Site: brandenburg
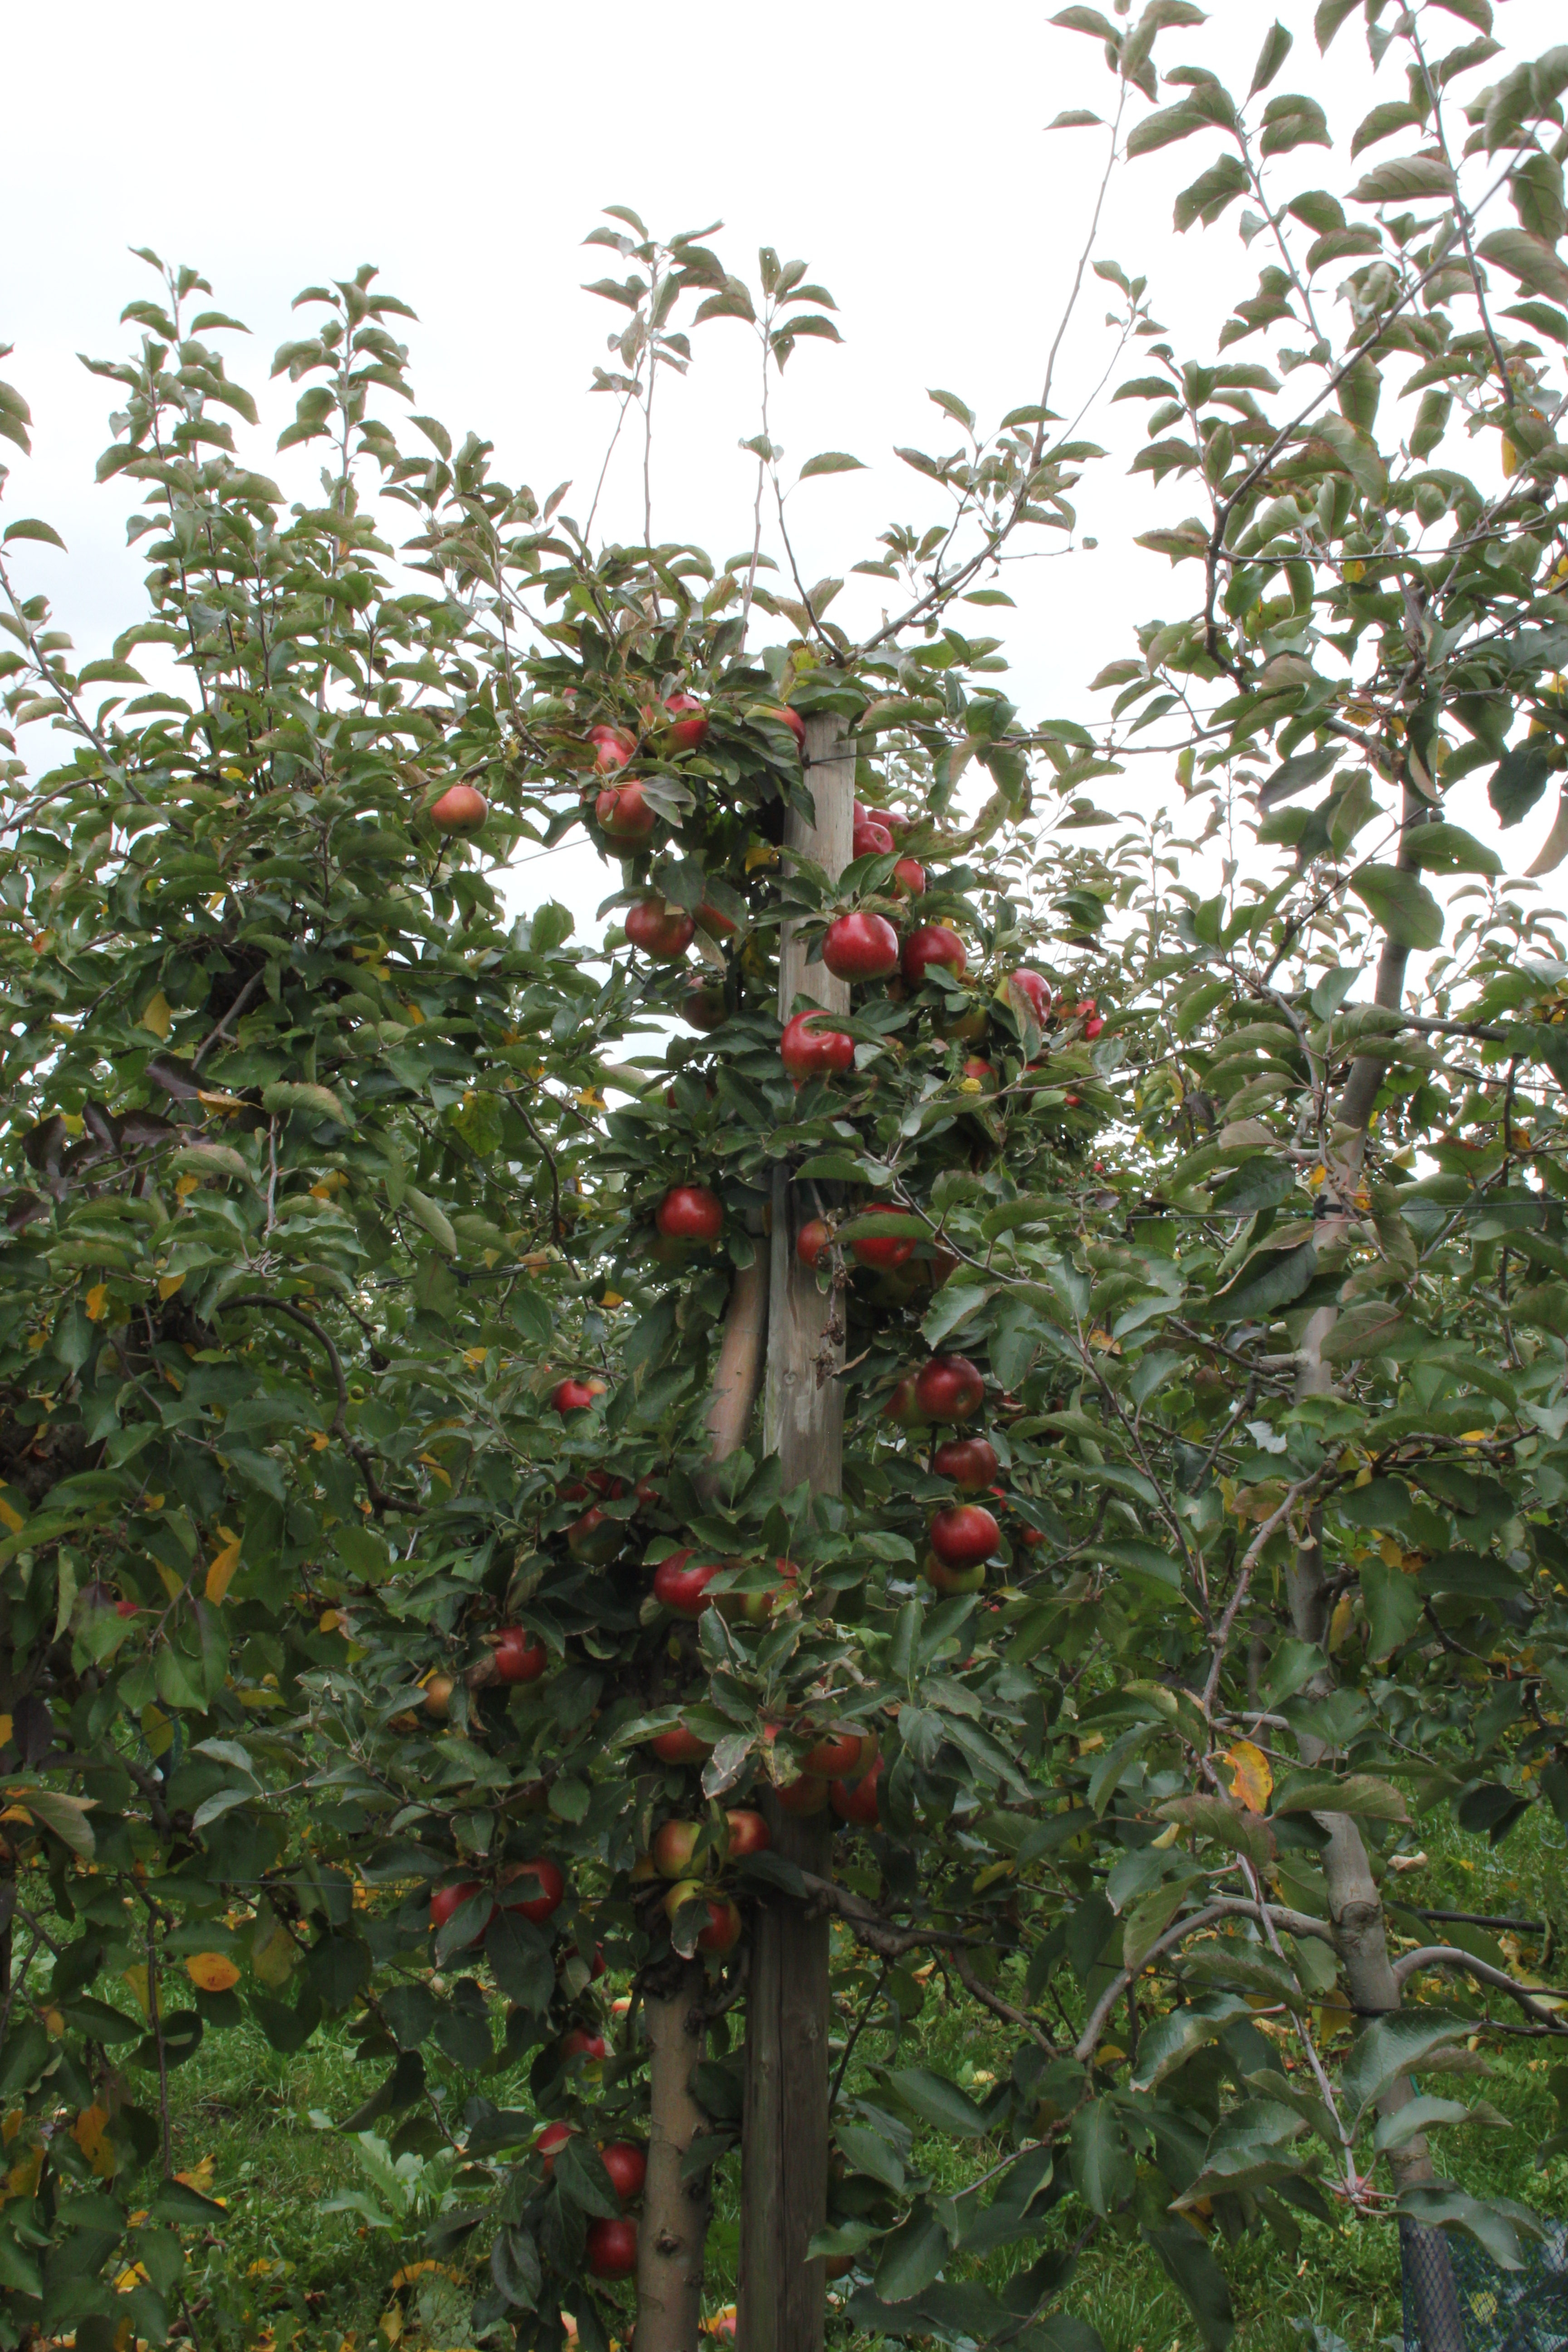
Growth stage (BBCH 91): Senescence, beginning of dormancy